Self-propelled anti-aircraft weapon

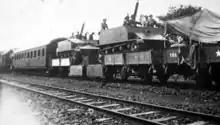
Vickers Armstrong "Type 76" SPAAG loaded onto a train.

The first tracked SPAAG-design to be manufactured in series was most likely the British/Siamese Vickers Armstrong "Type 76" (per Buddhist year 2476 = 1933 CE), as named by the Royal Siamese Army, a SPAAG based on the chassis of the Dragon, Medium, Mark IV artillery tractor (Vickers Mk.E 6-ton light tank derivative), mounting a revolving Vickers 40 mm QF 2 pounder pom-pom autocannon in an open fighting compartment. About 26 were sold to Siam in 1932 and saw action as infantry support guns and AA guns during the Franco-Thai war (1940–1941) along with 30 Vickers Mk.E Type B 6-ton tanks. Despite being the first tracked SPAAG en masse, the open-top design of the Vickers Type 76 made it outdated even by the early 1930s.